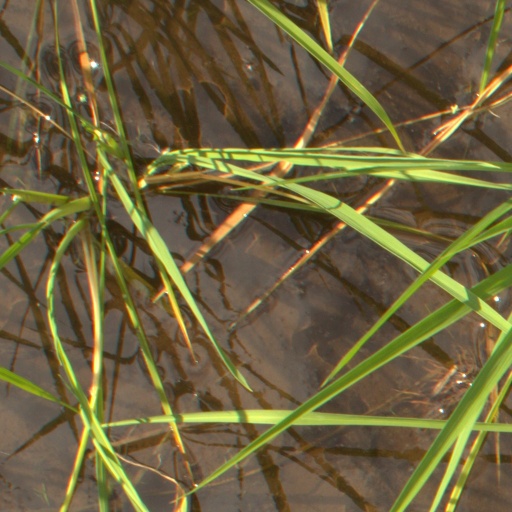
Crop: rice